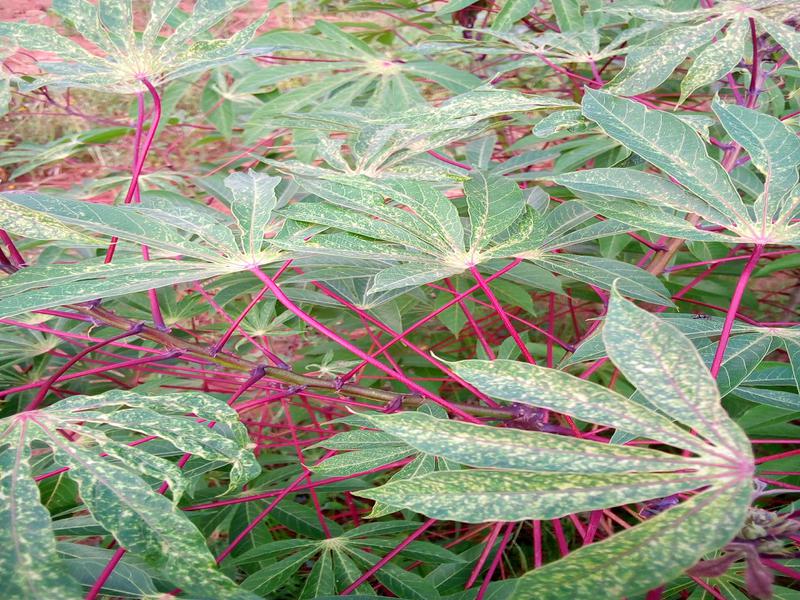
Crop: cassava
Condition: green_mottle